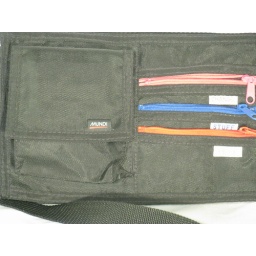
Fun and practical waist tote in black nylon with colorful zippers and helpful signs. $150 rental only.